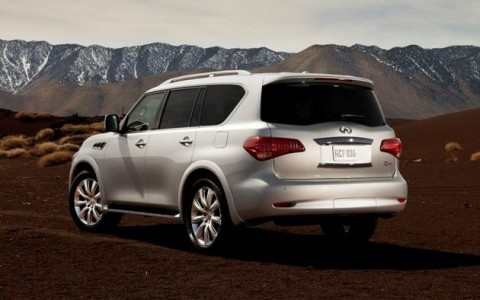
Car model: 2011 Infiniti QX56 SUV